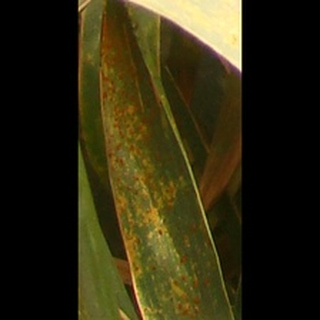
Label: wheat_brown_rust